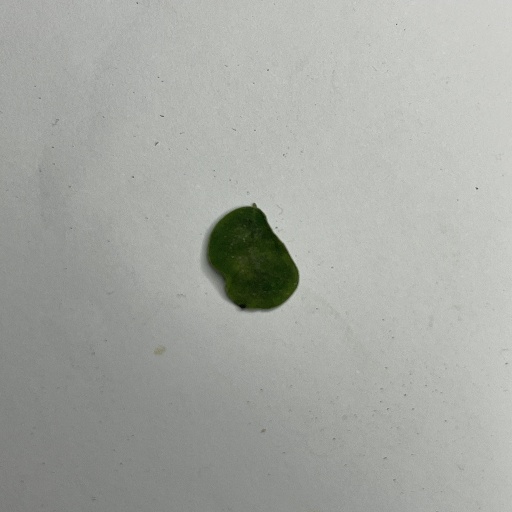
Species: Sojina
Leaf condition: Bacterial Spot